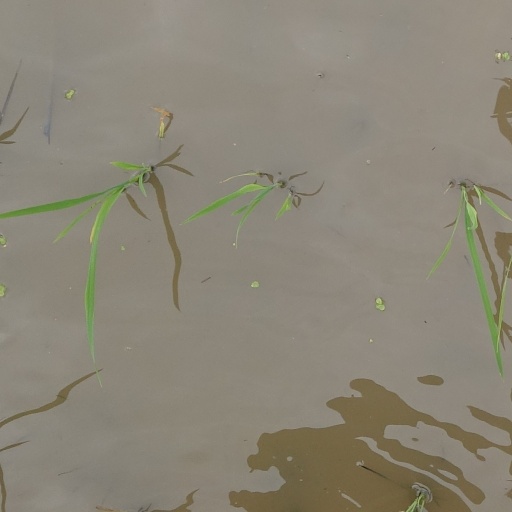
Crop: rice